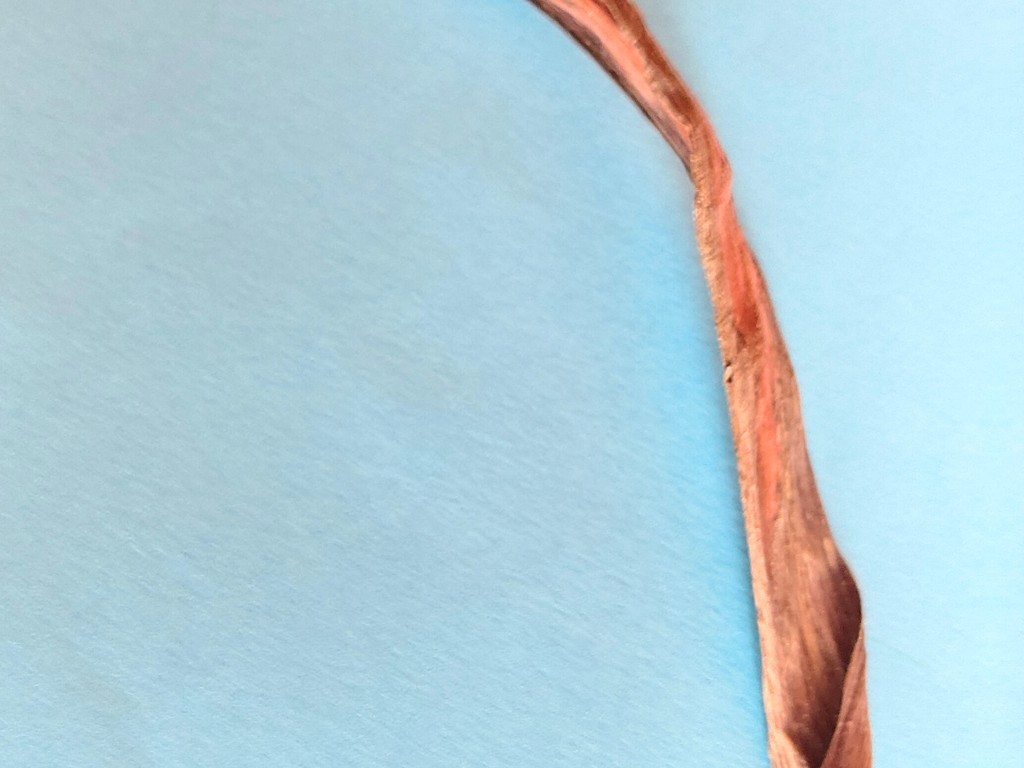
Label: Dried